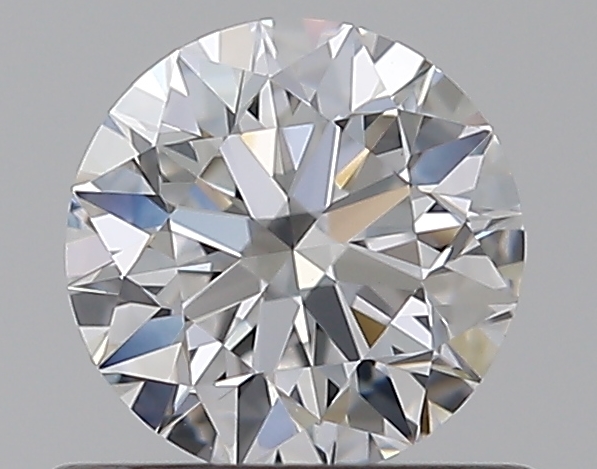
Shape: round
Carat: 0.52
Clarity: VVS2
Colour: E
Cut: EX
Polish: EX
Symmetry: EX
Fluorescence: M
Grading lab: GIA
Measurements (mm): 5.12 x 5.15 x 3.21